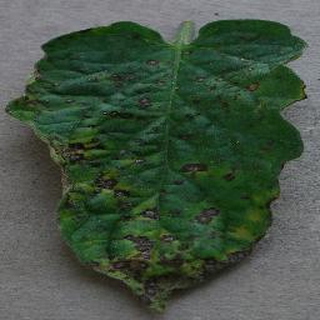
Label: tomato_early_blight